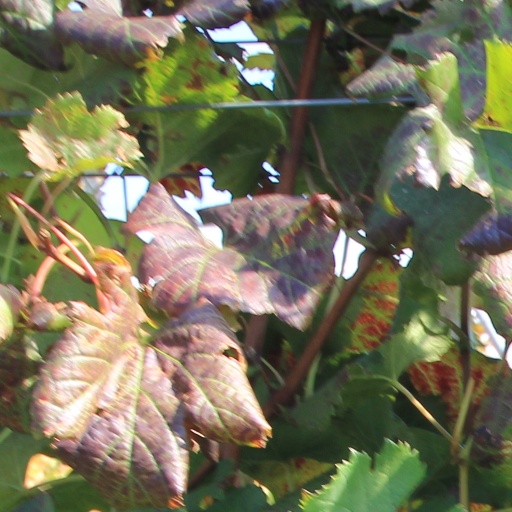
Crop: grape